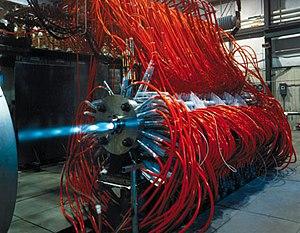
L'Arnold Engineering Development Complex est un centre d'essais pour l'aéronautique et le spatial de l'US Air Force situé sur le site de l'Arnold Air Force Base à Tullahoma. Il a été créé en 1950 sous le nom de Arnold Engineering Development Center qu'il a conservé jusqu'en 2012 et dépend de l'Air Force Test Center. Il succède à l'Air Engineering Development Division créée en 1949.
La torche à plasma pour l'astronautique est un moyen d'essai destiné à produire un gaz à quelques milliers de degrés et à haute pression pour tester les matériaux utilisés en hypersonique, en particulier pour la rentrée atmosphérique.